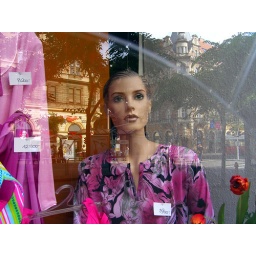
Mannequin and street reflections in a store window in the Pest.Budapest, Hungary